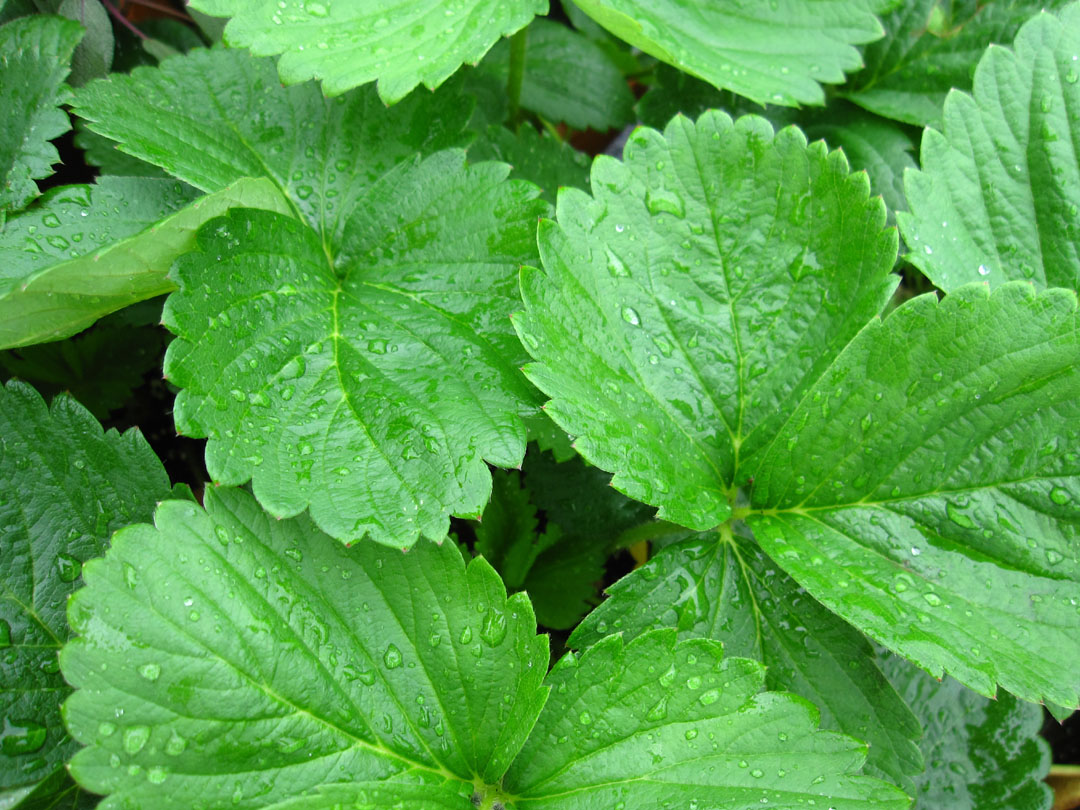
Labels: Strawberry leaf, Strawberry leaf, Strawberry leaf